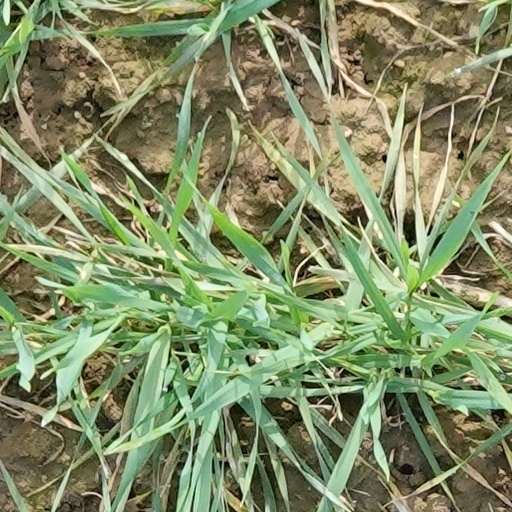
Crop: wheat